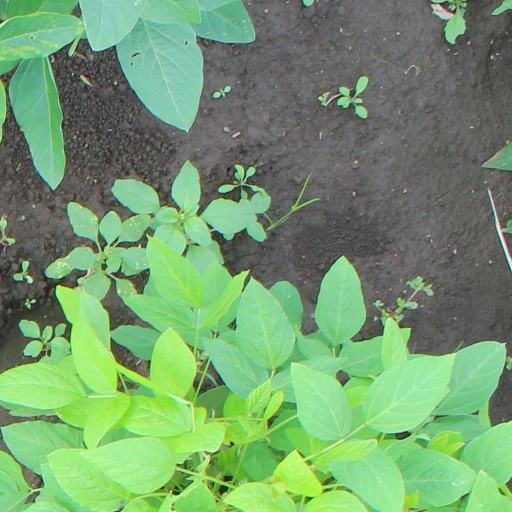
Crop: soybean